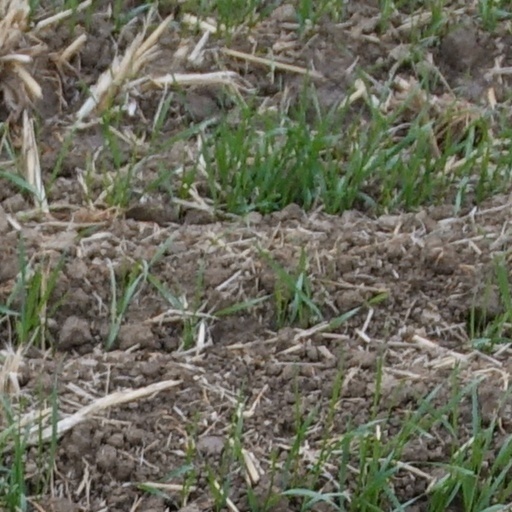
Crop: wheat